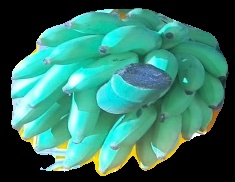
Variety: elakki-bale
Grade: grade2